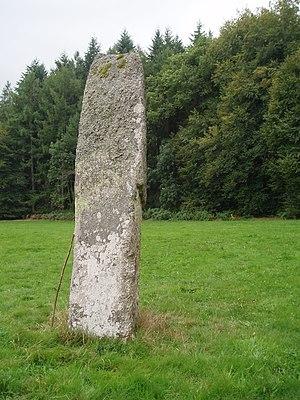
Menhir
Saint-Quentin-la-Chabanne est une commune française située dans le département de la Creuse, en région Nouvelle-Aquitaine.
Le plateau de Millevaches, parfois appelé « Montagne limousine », est un grand plateau granitique français situé en Nouvelle-Aquitaine, dans l'historique Limousin, dont il constitue la partie la plus élevée. Il s'étend pour sa majeure partie sur un large quart nord-est du département de la Corrèze, occupe aussi le quart sud de la Creuse et déborde sur l'extrême sud-est de la Haute-Vienne.
Cet article recense les monuments historiques de la Creuse, en France.
Cet article présente la liste des sites mégalithiques de la Creuse, en France.